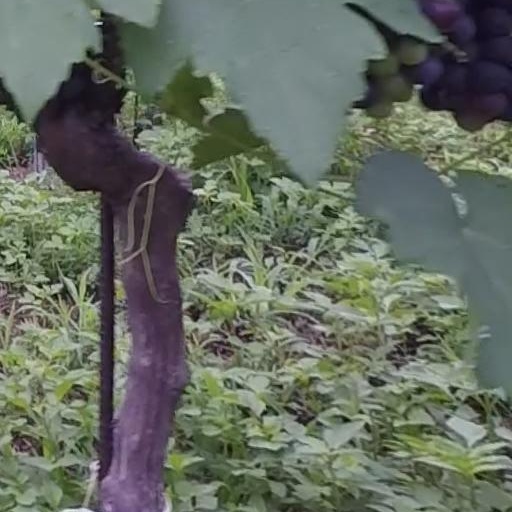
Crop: grape